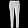
Label: Trouser